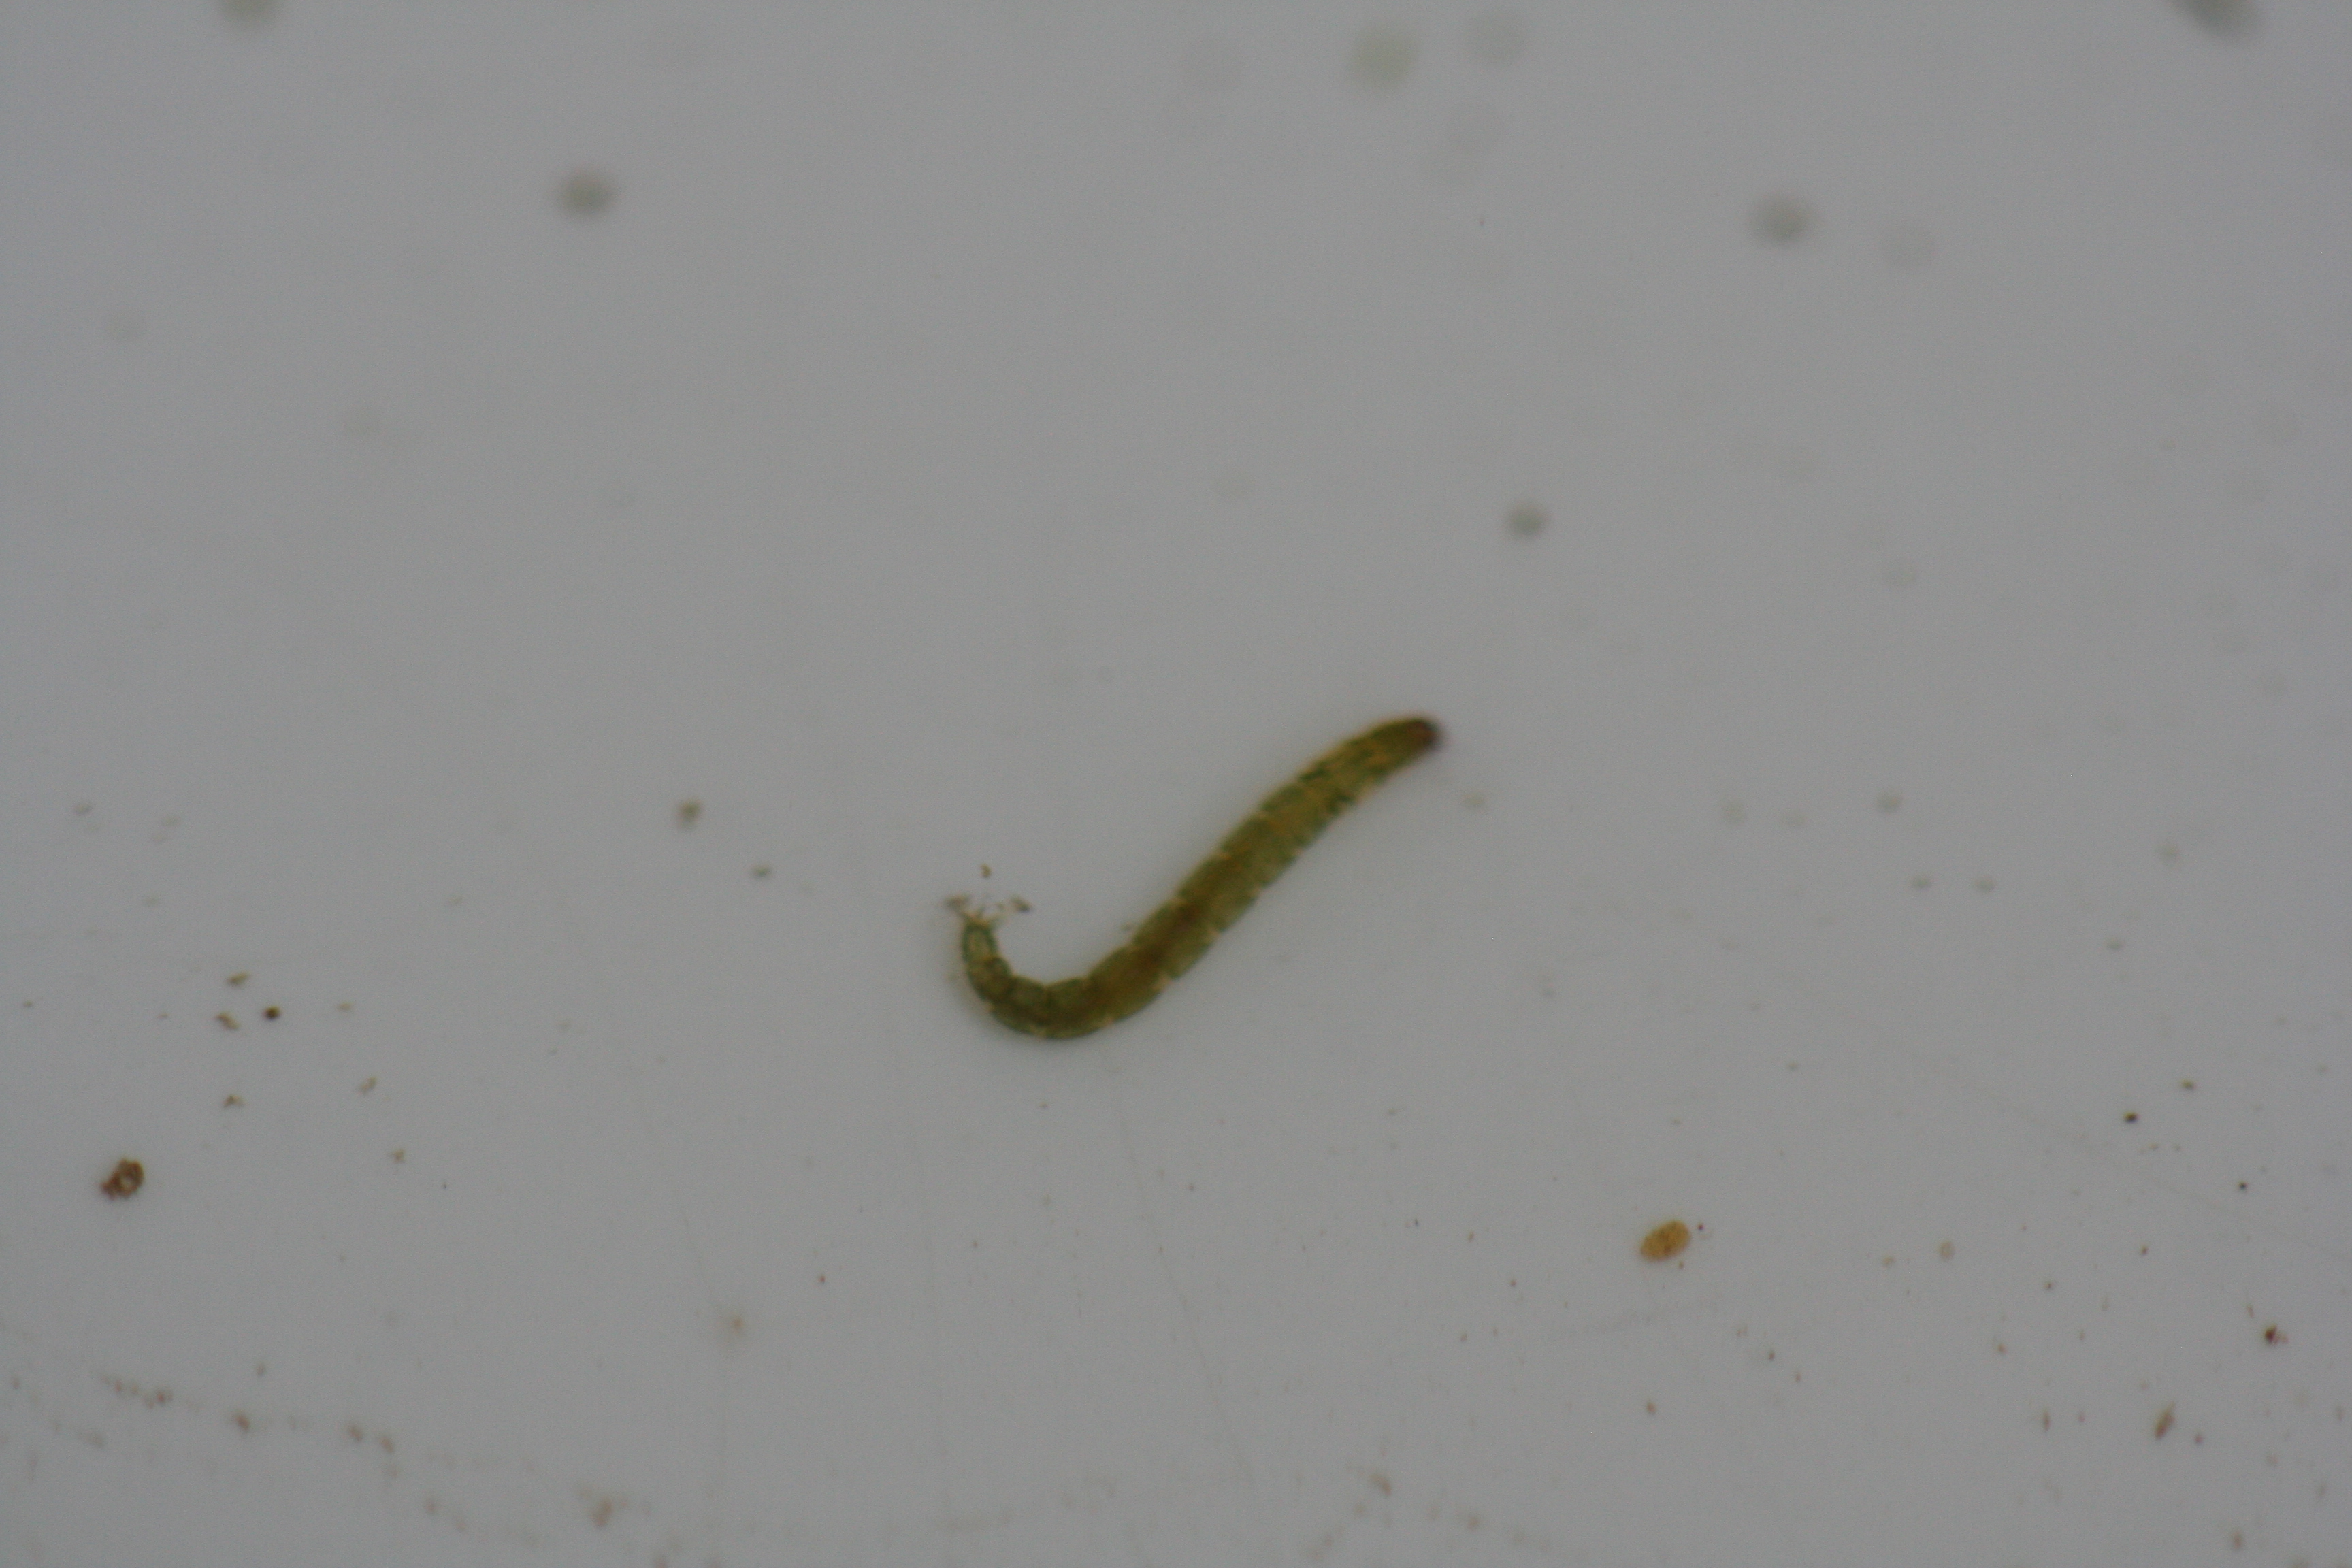
Macroinvertebrate group: true_flies